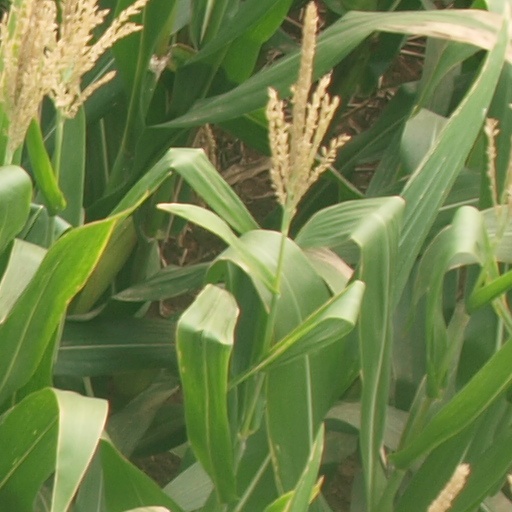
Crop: maize; corn